Pueblo Formation

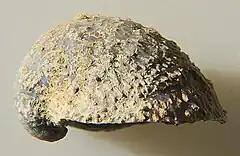
Fossil from the Pueblo Formation

The Pueblo Formation is a geologic formation in Texas. It preserves fossils dating back to the Permian period.